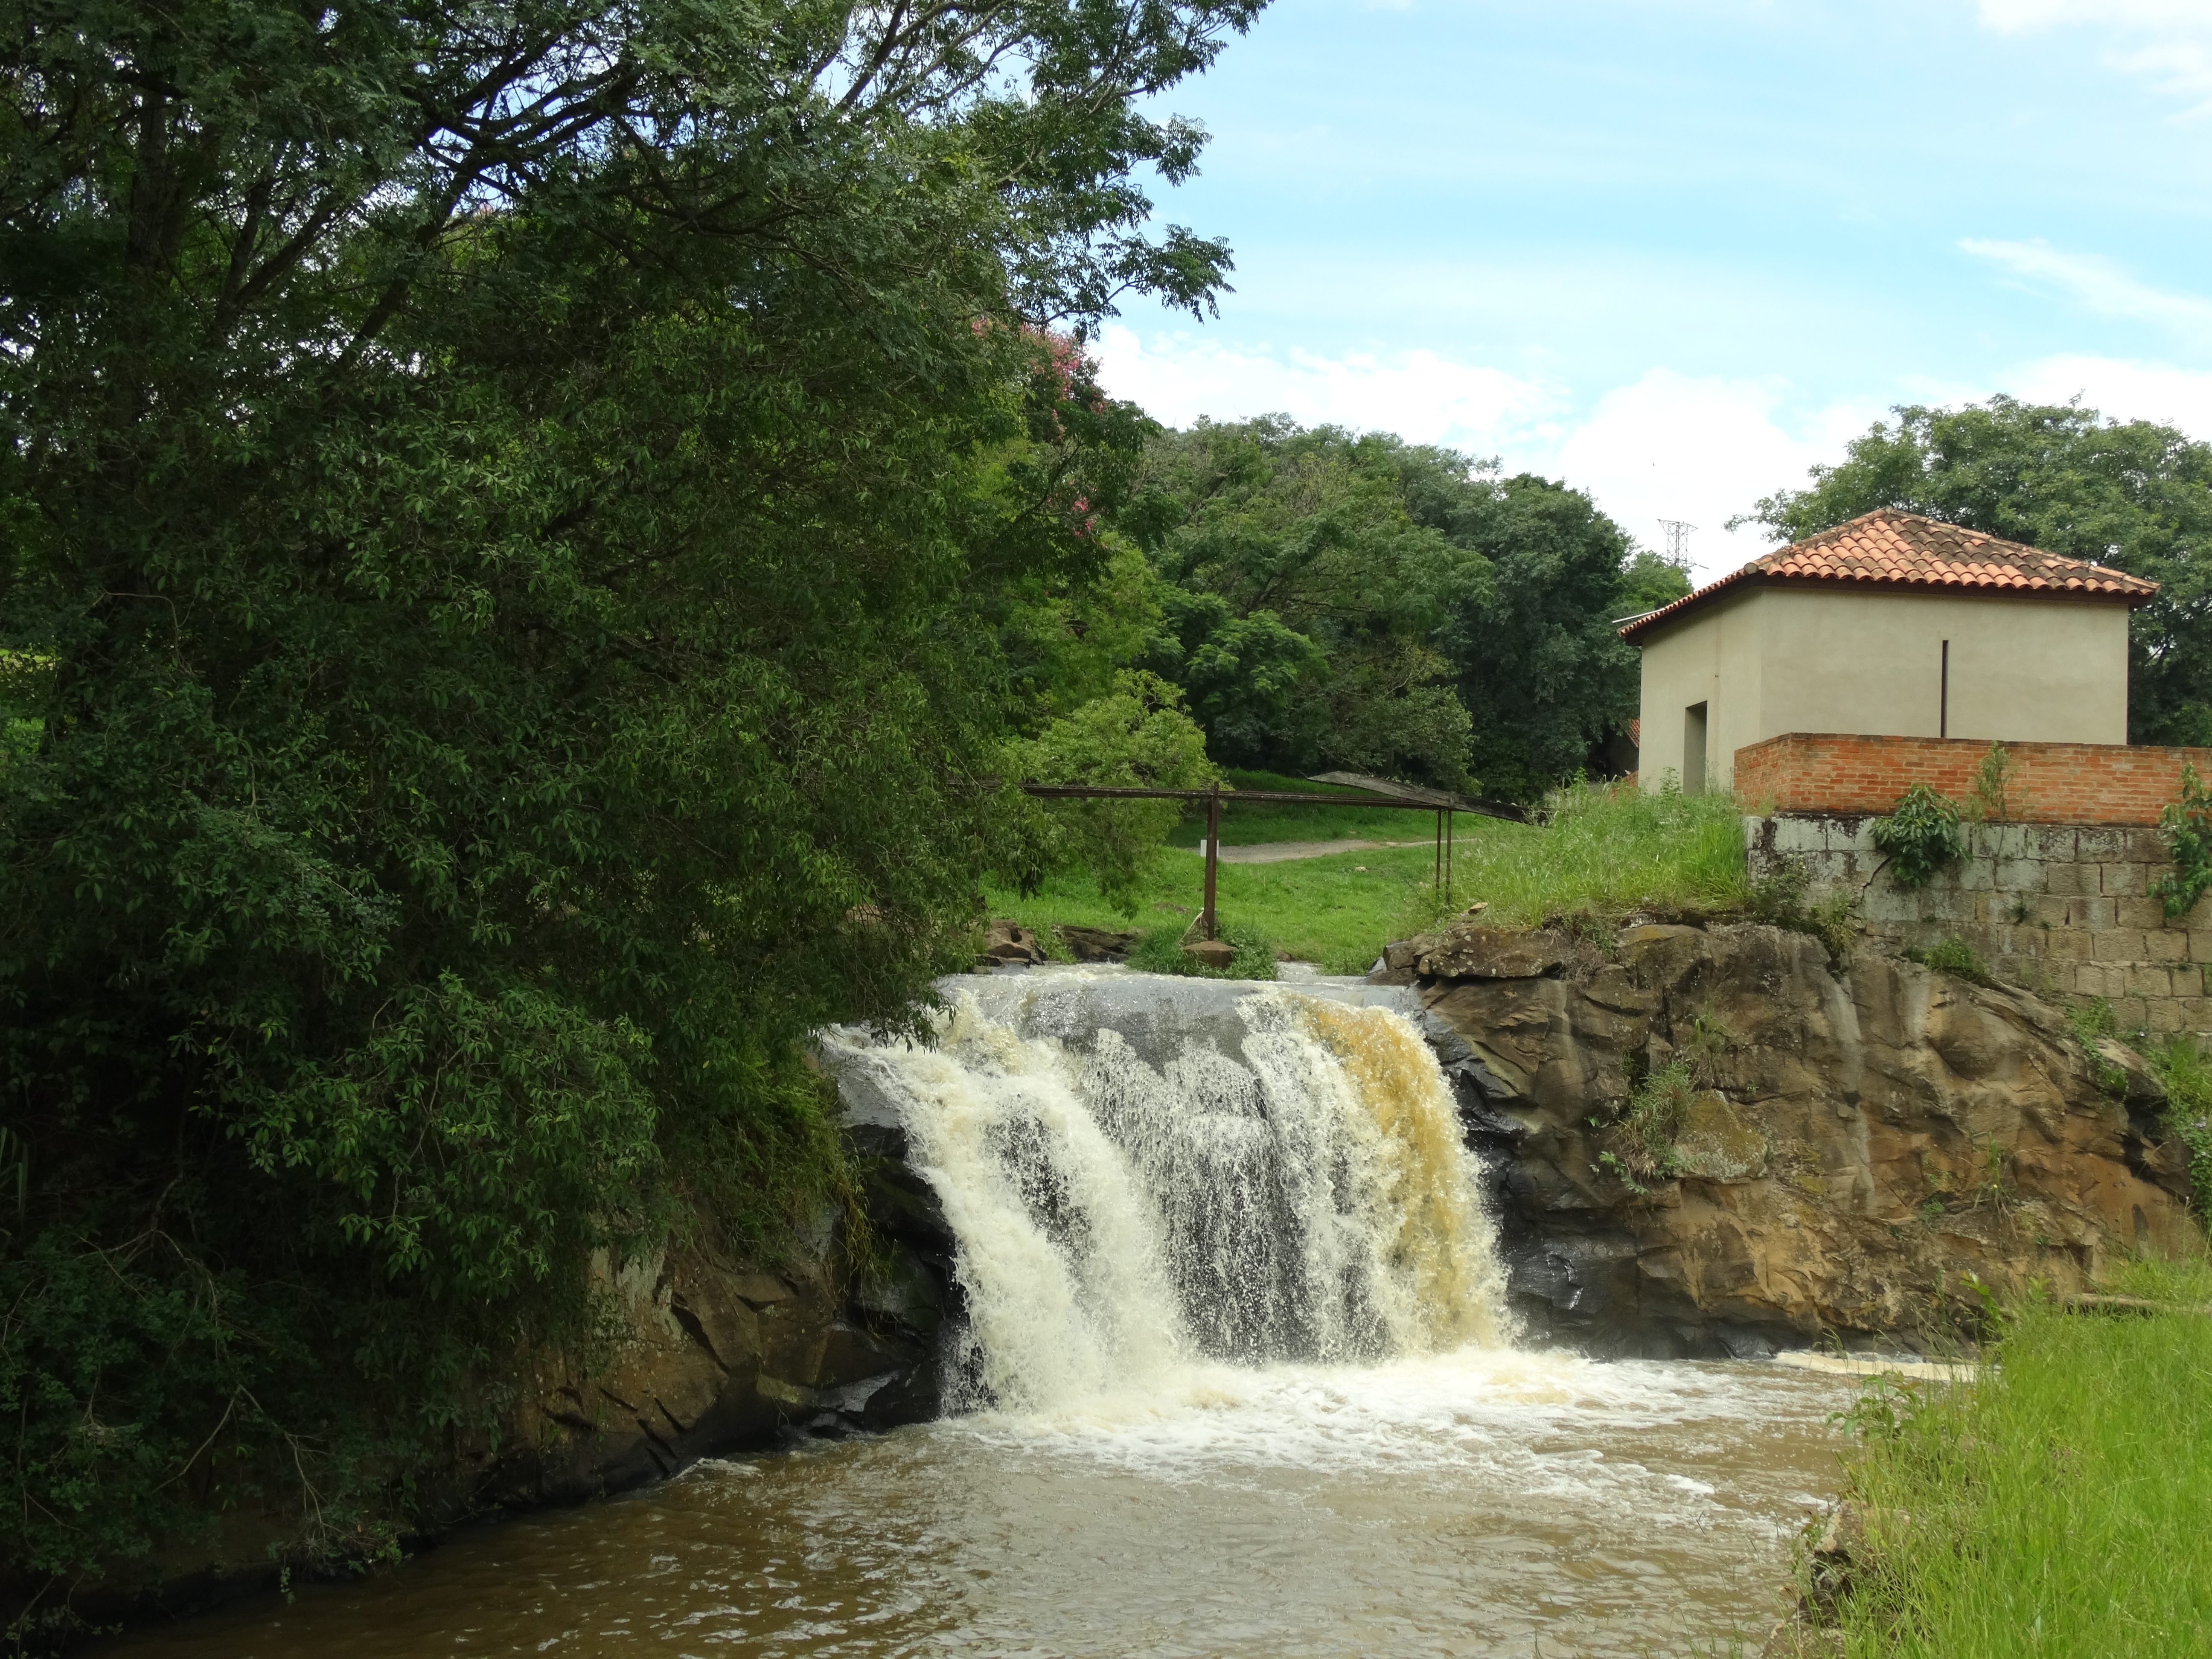
water, waterfall, farm, river, village, waterway, body of water, rio, water feature, watercourse, ipanema, small house, small village, rural zone